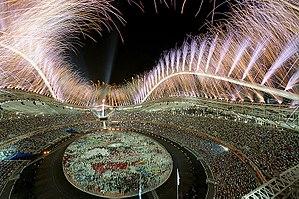
Ouverture des JO d'Athènes, Groupe F, 2004
Groupe F est une structure de production spécialisée dans la conception et la réalisation de spectacles vivants et d’événements pyrotechniques. Son activité se développe sur les cinq continents.